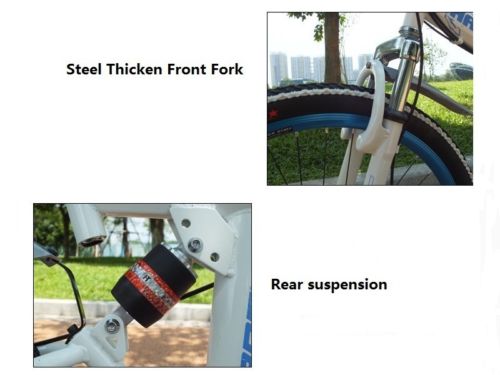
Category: bicycle